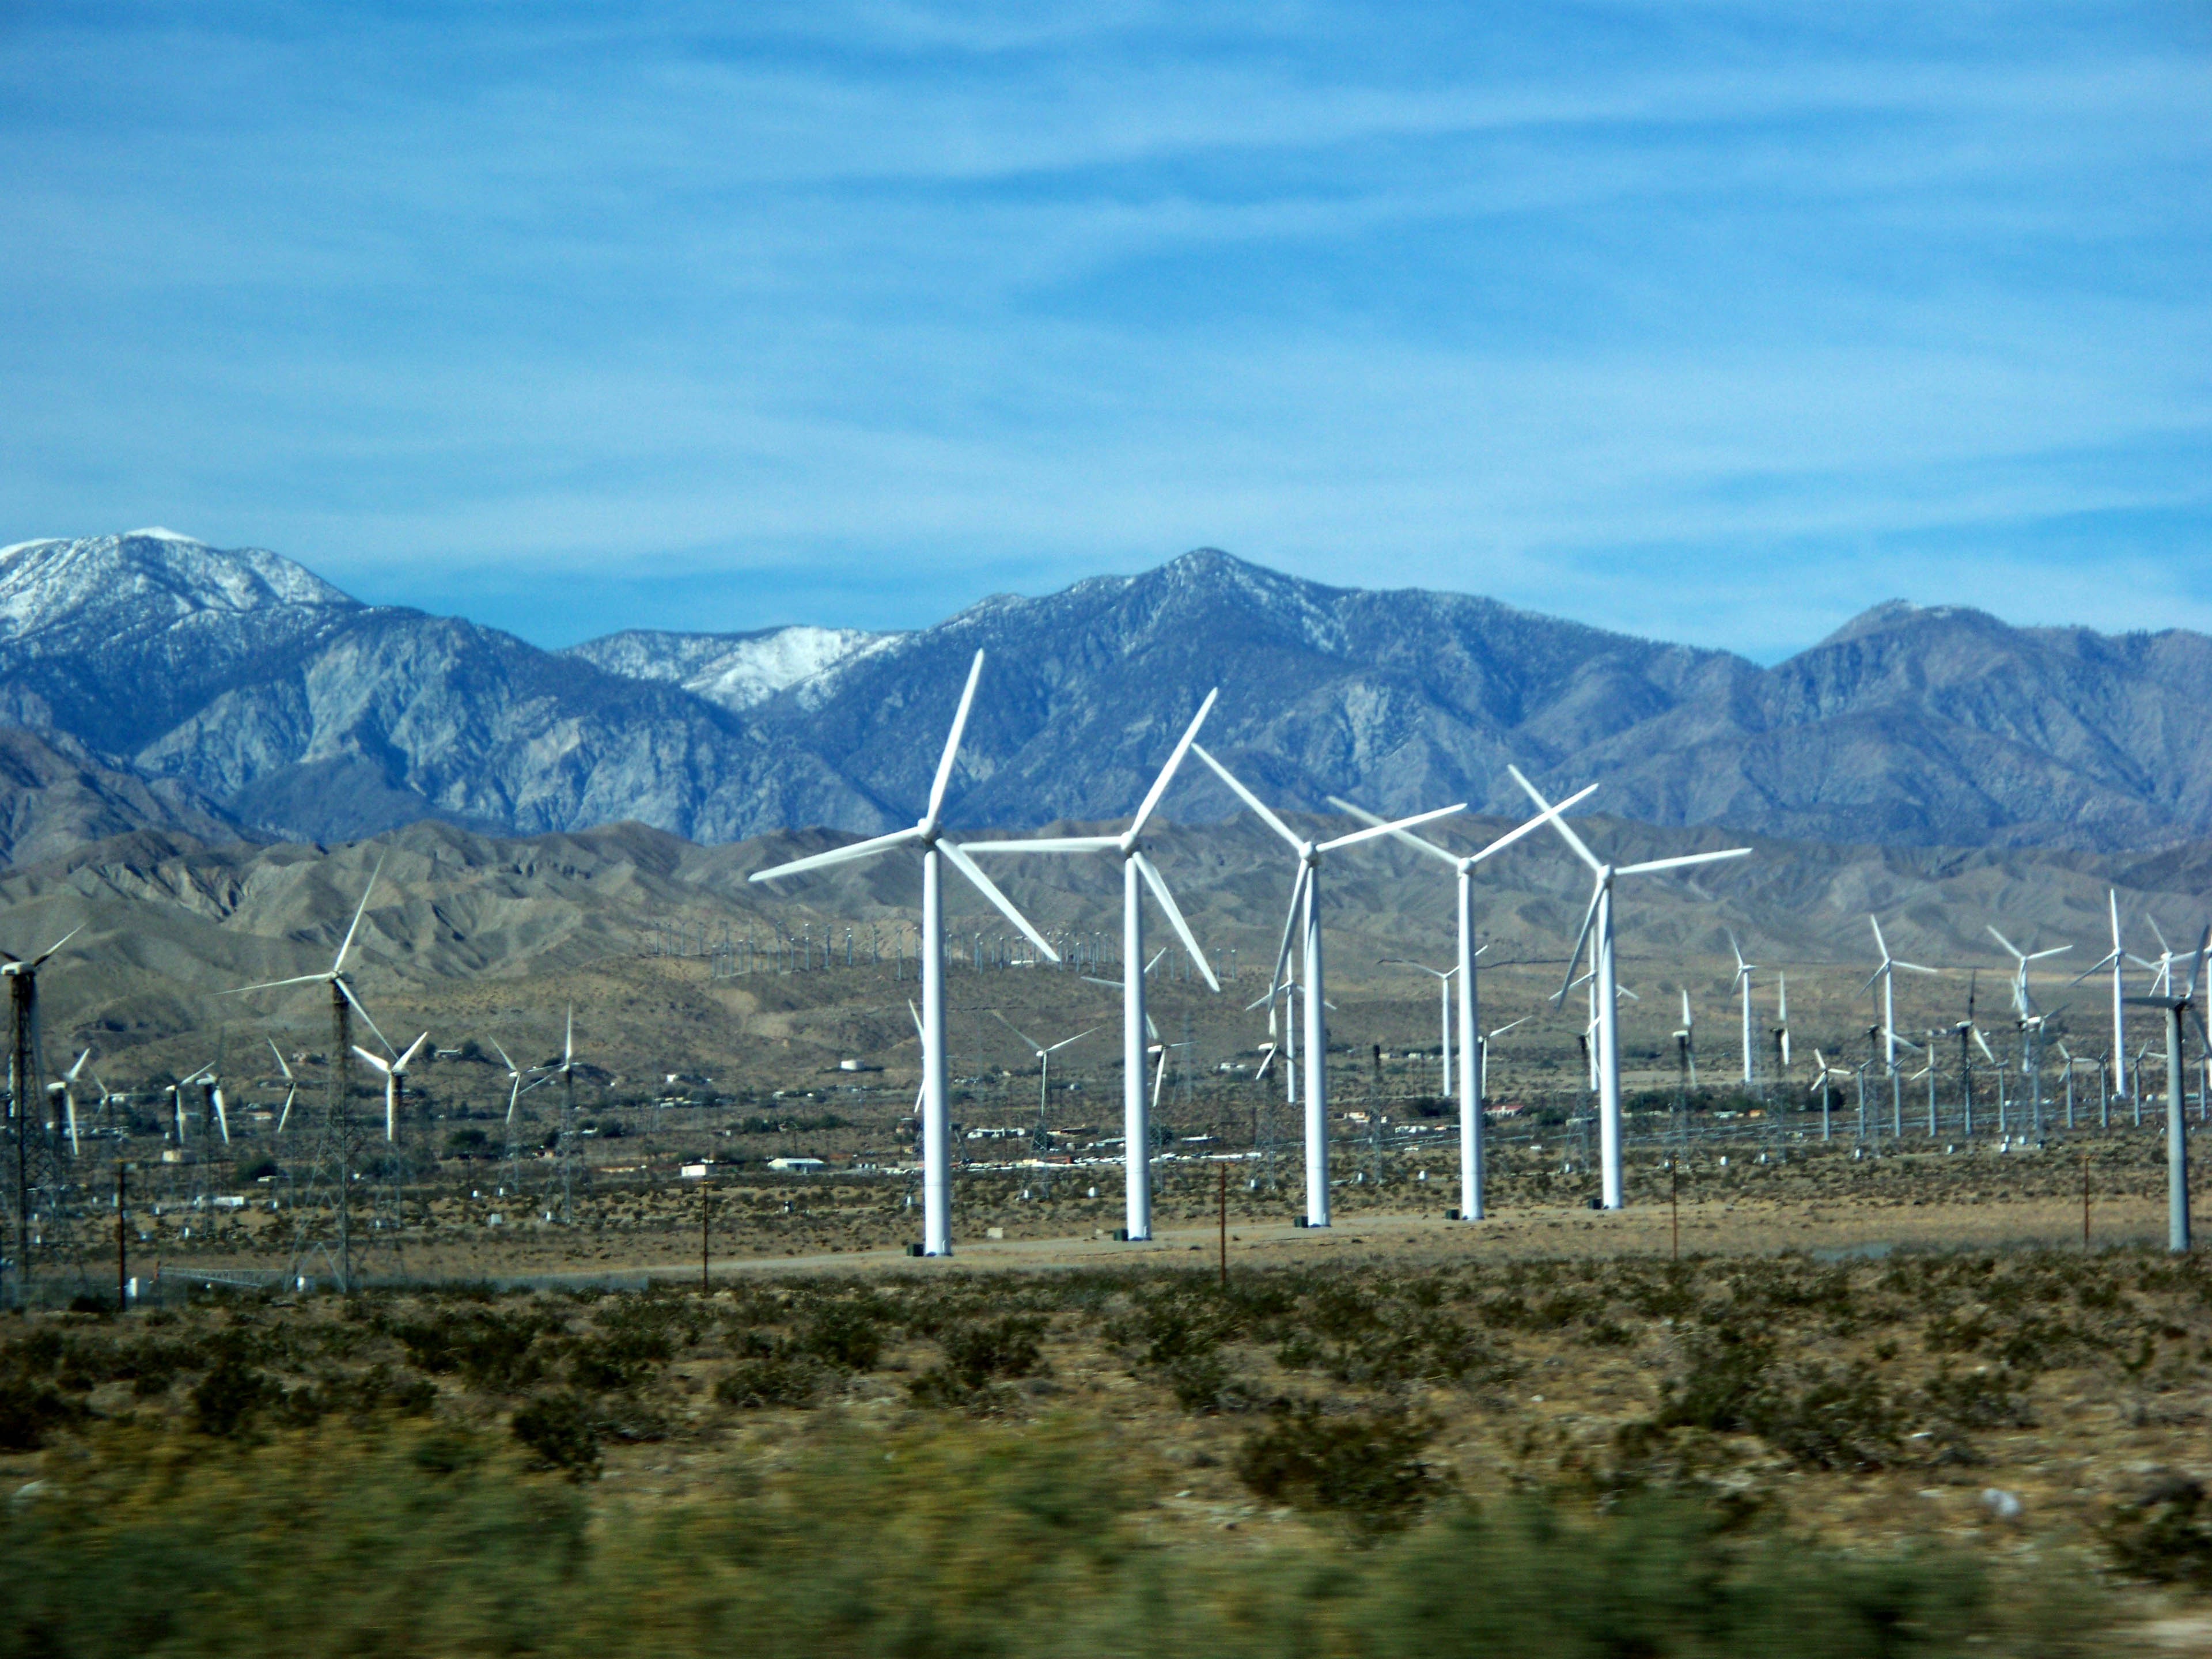
landscape, horizon, mountain, sky, bridge, farm, desert, wind, country, america, landmark, blue, arizona, southwest